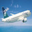
Label: airplane